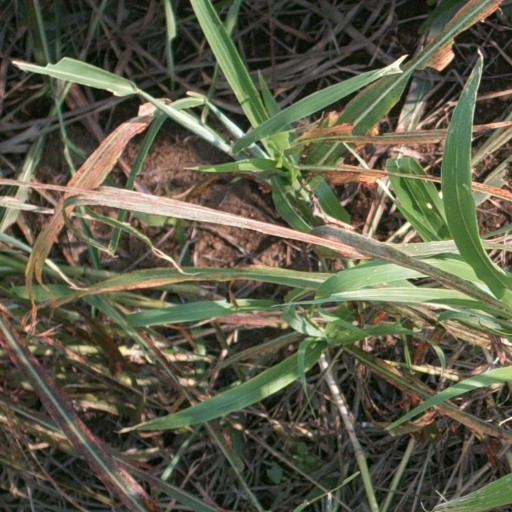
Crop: sorghum